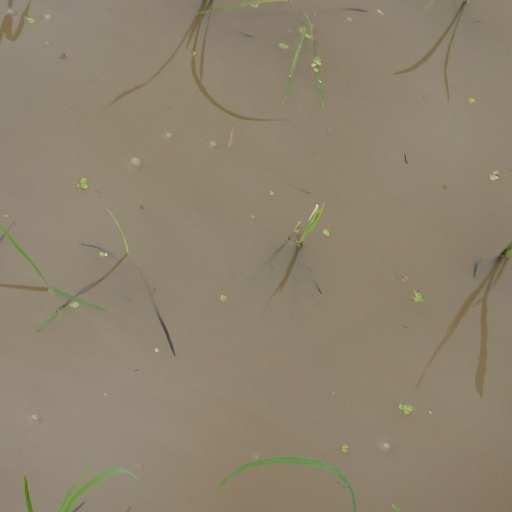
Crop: rice